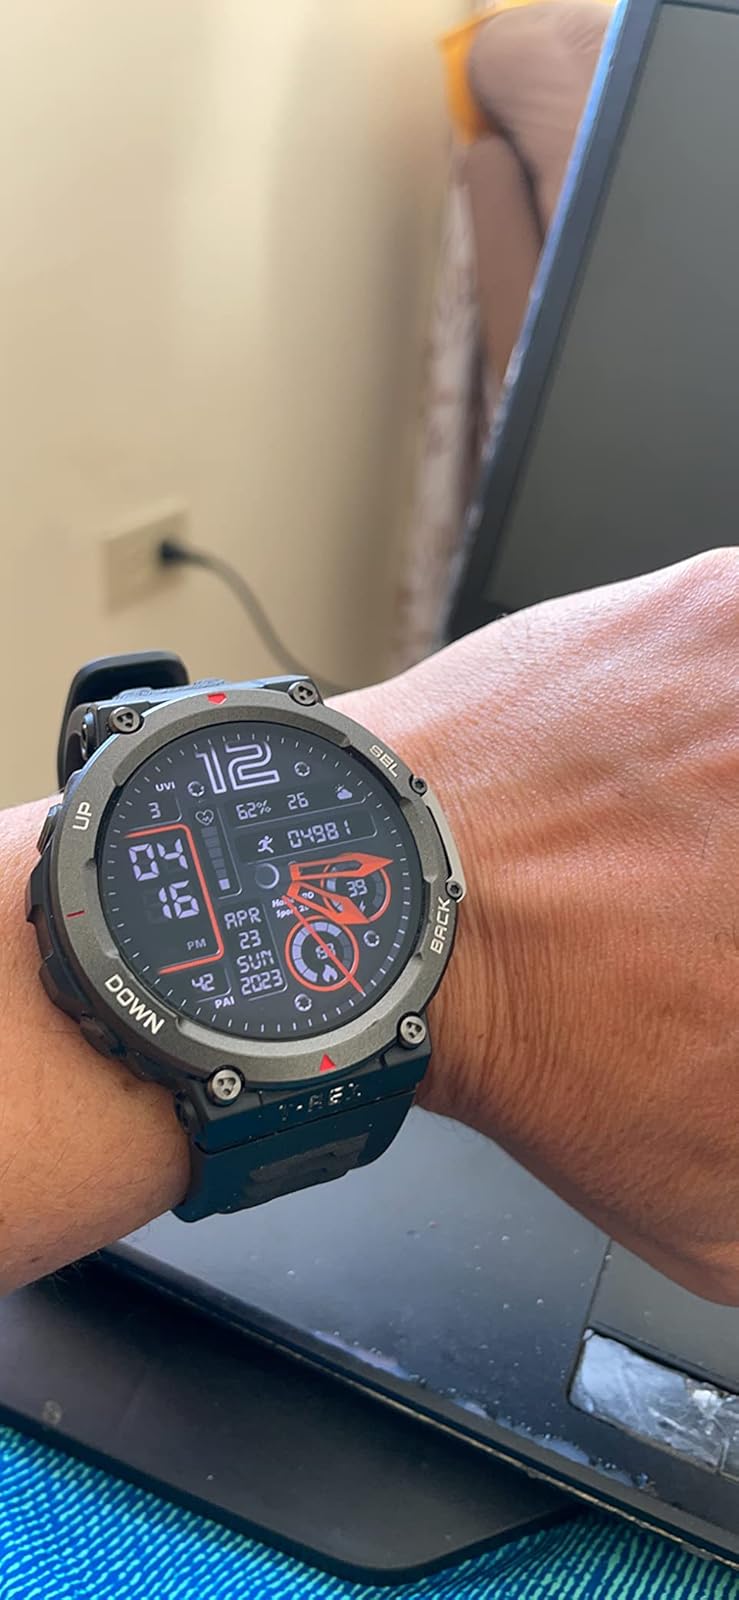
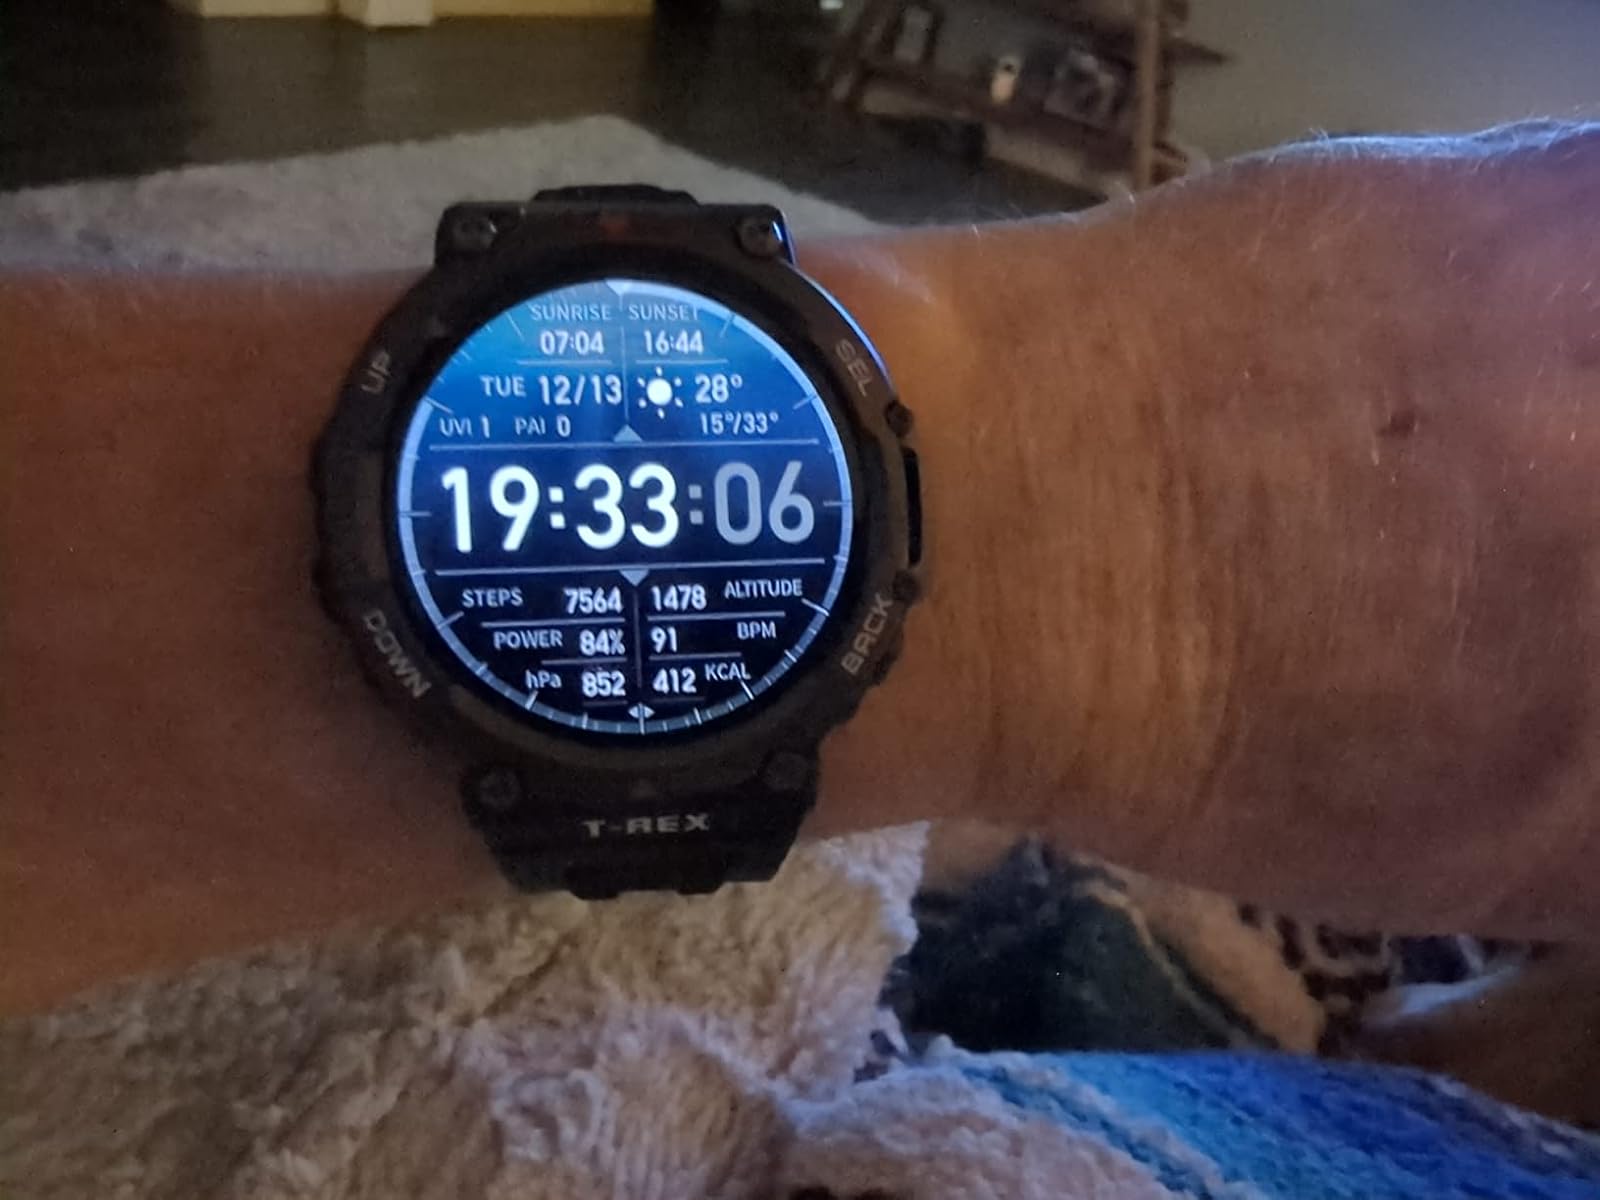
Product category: smartwatch
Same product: yes